Taivoan language

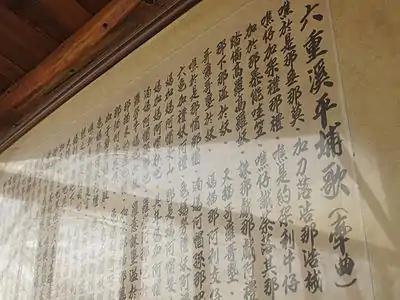
Taivoan ritual song spelled in Chinese characters in Liuchongxi, Tainan.

Some Taivoan people in remote communities like Siaolin, Alikuan, Laolong, Fangliao, and Dazhuang, especially the elders, still use some Taivoan words nowadays, such as "miunun" "welcome" (originally "please be seated"), "mahanru" (in Siaolin, Alikuan), "makahanru" (in Laolong) "thank you", "goodbye" (originally "beautiful"), "tapakua" "wait a moment".